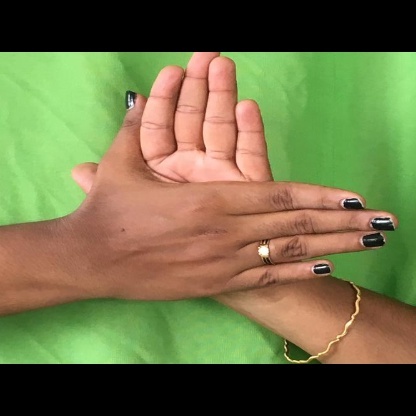
Mudra: Chakra